Khawal

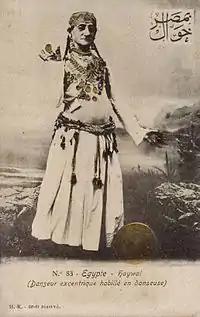
Postcard depicting a khawal (pre-1907)

The khawal was a traditional native Egyptian male dancer cross-dressed in feminine attire and was popular up until the late eighteenth and early nineteenth centuries.